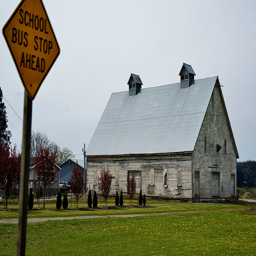
An old barn in the background with yellow bus stop sign in the foreground.
This is a picture of a large barn.
An old barn sits on a plush green field.
A white barn in a green field with a street sign in the foreground.
An a frame building made out of brick standing in a green field.